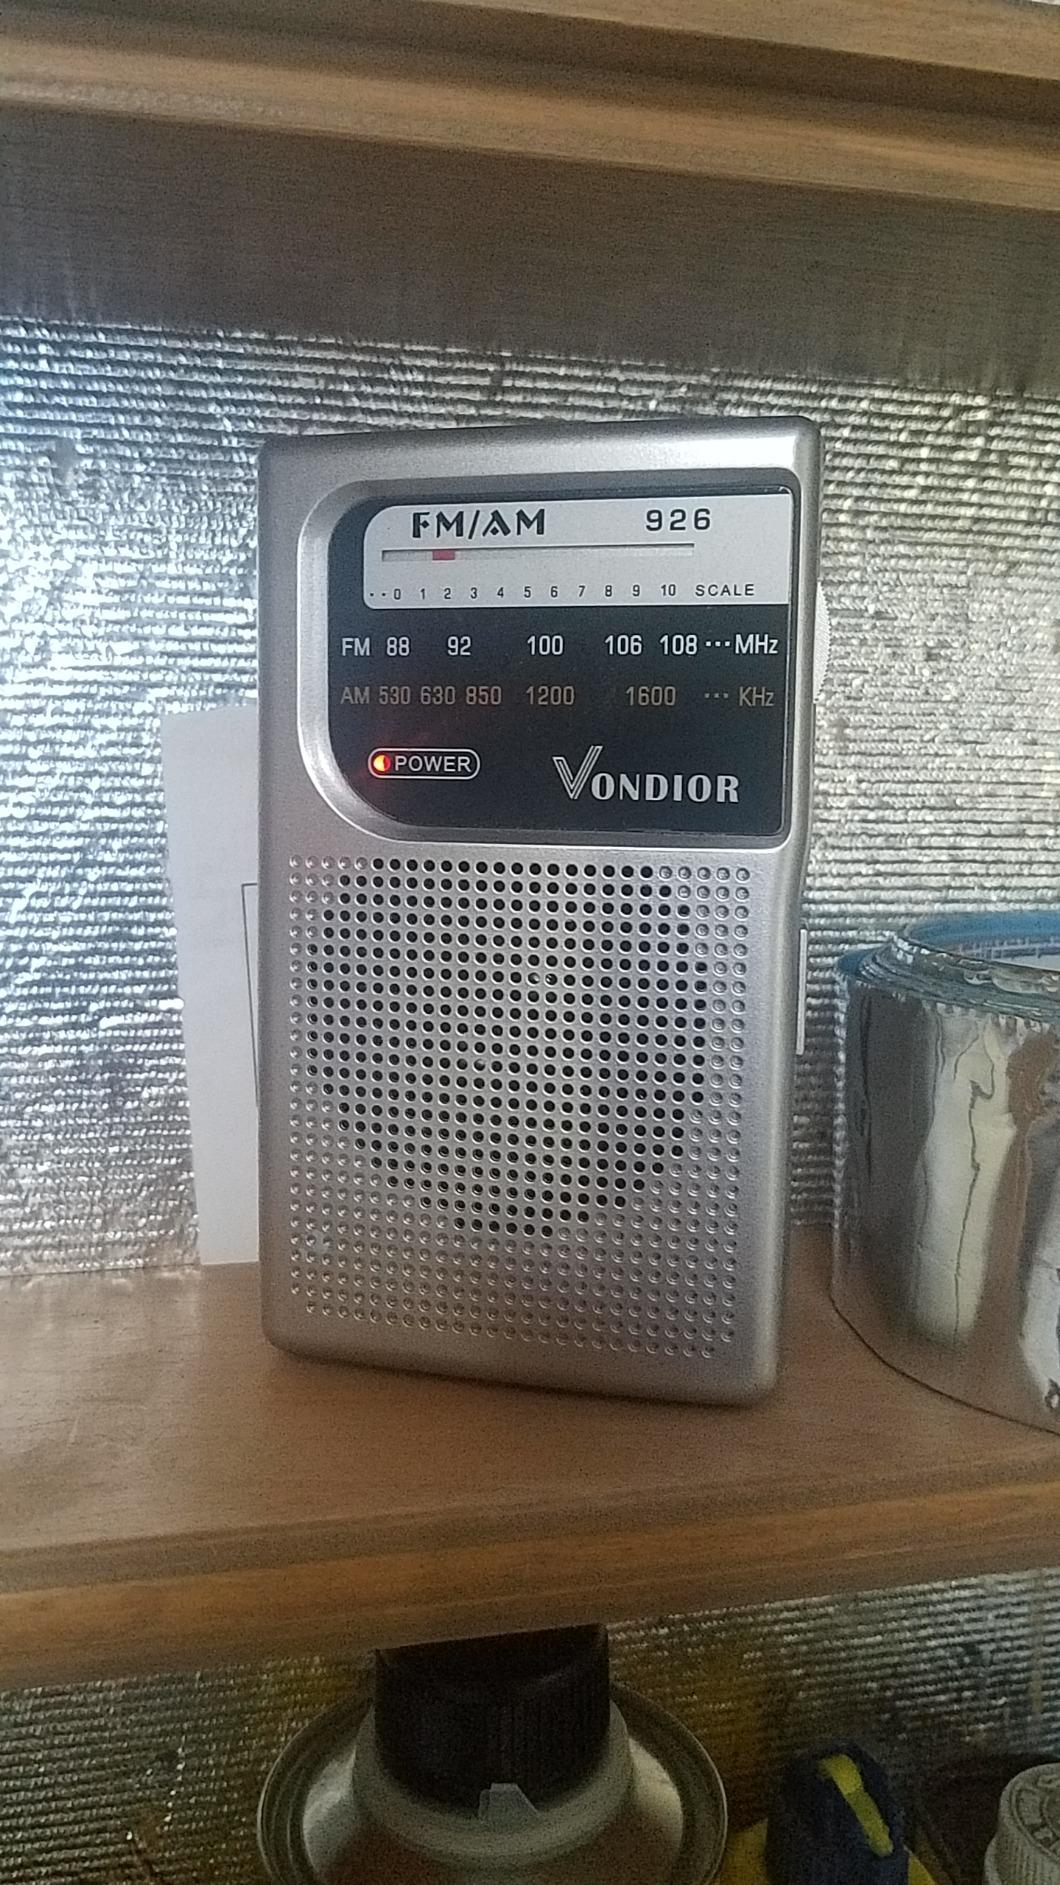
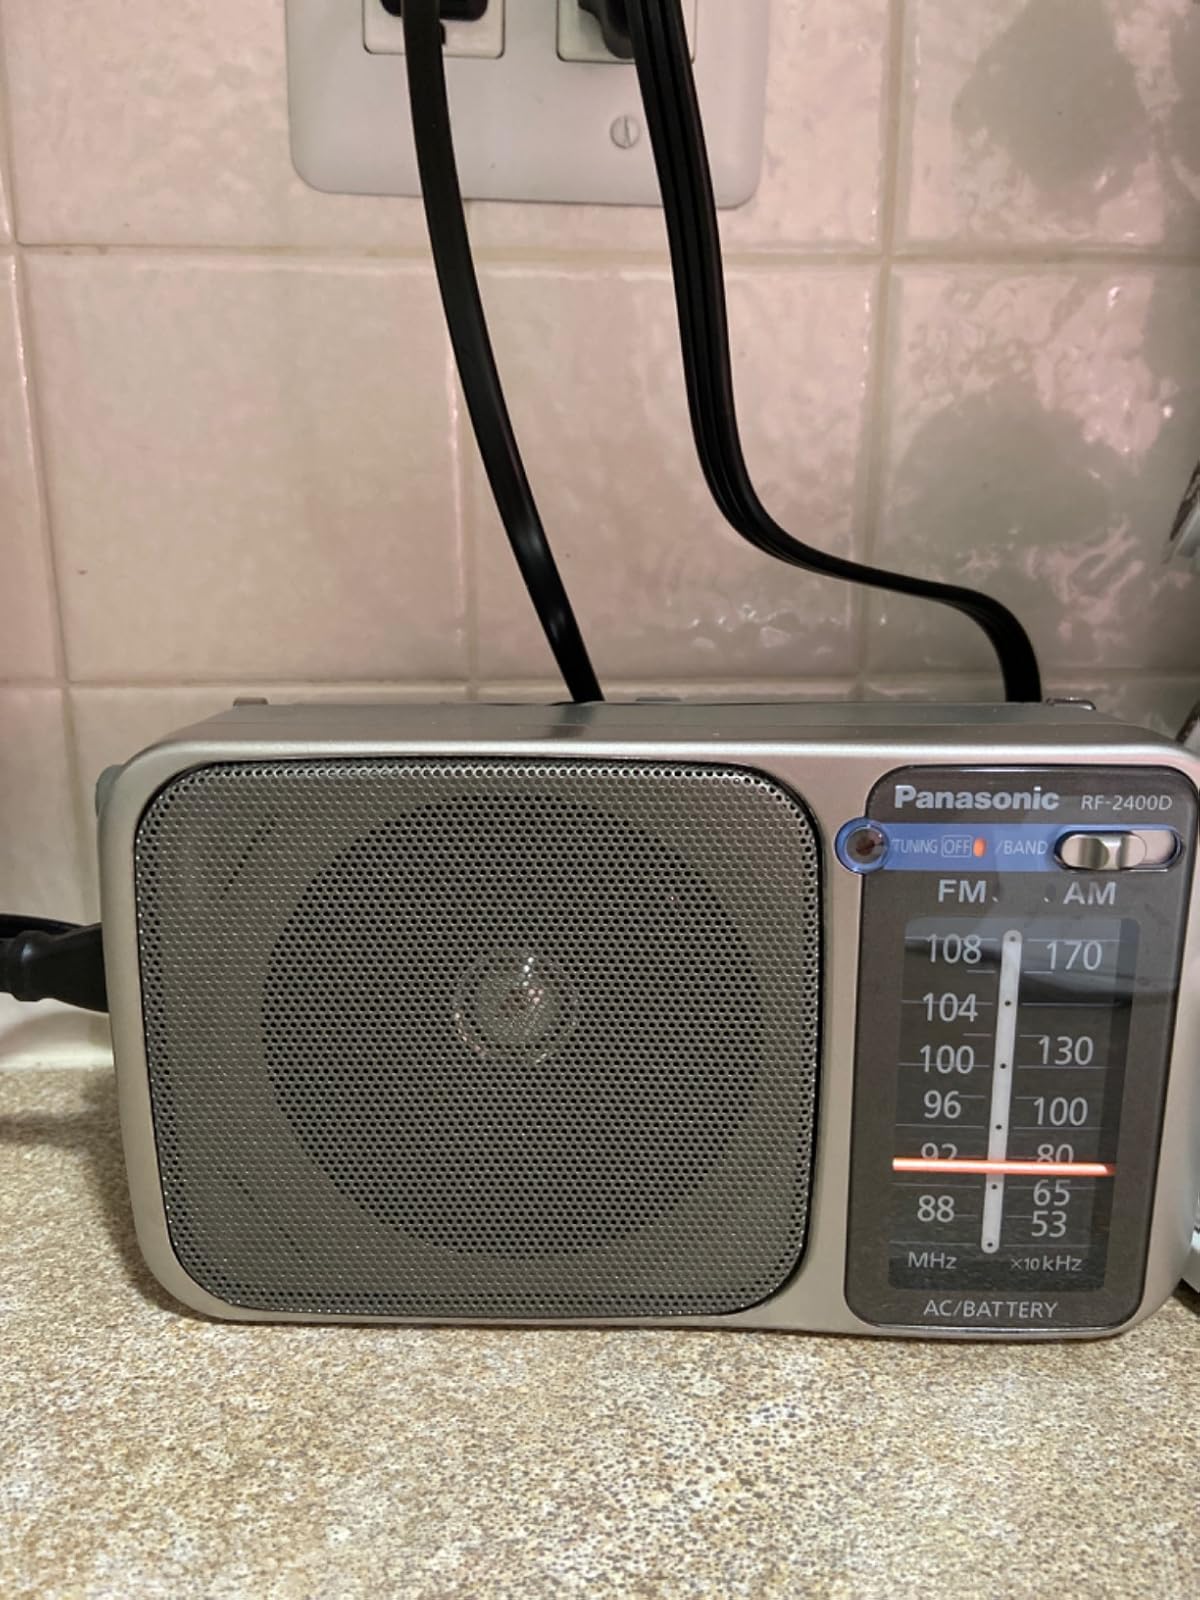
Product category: radio
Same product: no